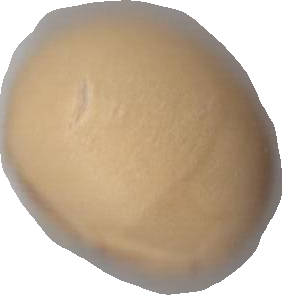
Variety: Dega